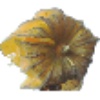
Label: Physalis with Husk 1